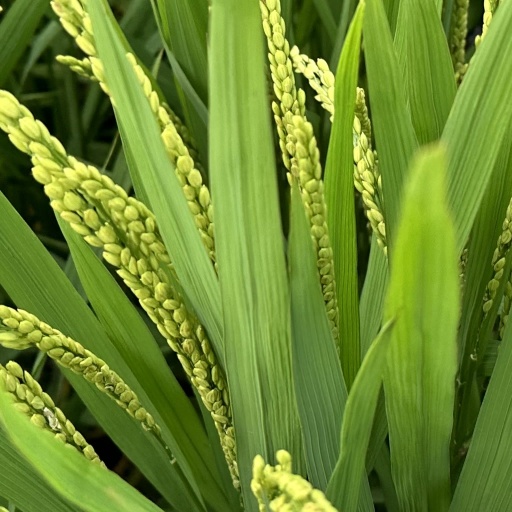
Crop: rice